Matt Cowdrey

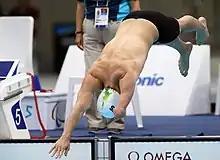
Cowdrey at the 2012 London Paralympics

At the 2012 Summer Paralympics, Cowdrey won gold medals in the 100-metre backstroke S9, 50-metre freestyle S9, 100-metre freestyle S9, 200-metre individual medley SM9, and 4×100-metre freestyle relay (34 points). He also won silver medals in the 100-metre butterfly S9 and 100-metre breaststroke SB8, and a bronze medal in the 4×100-metre medley relay (34 points). Cowdrey became Australia's most successful Paralympian with his victory in the men's 50-metre freestyle S9 event at the 2012 London Games, winning his 11th gold medal and 20th medal overall and surpassing Tim Sullivan in gold medal count and Kingsley Bugarin in overall medal count.